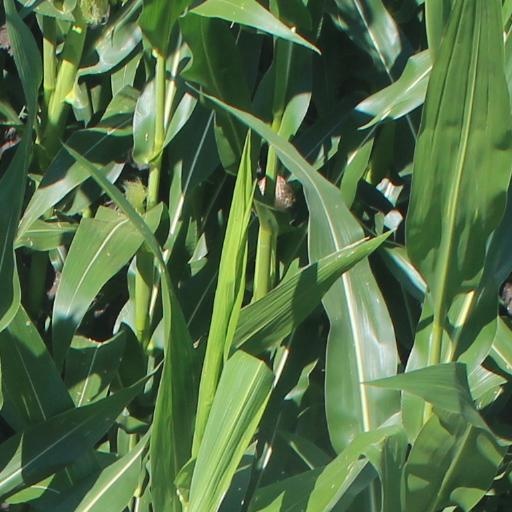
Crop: maize; corn